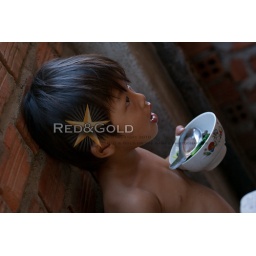
A young boy with rice bowl in Vietnam